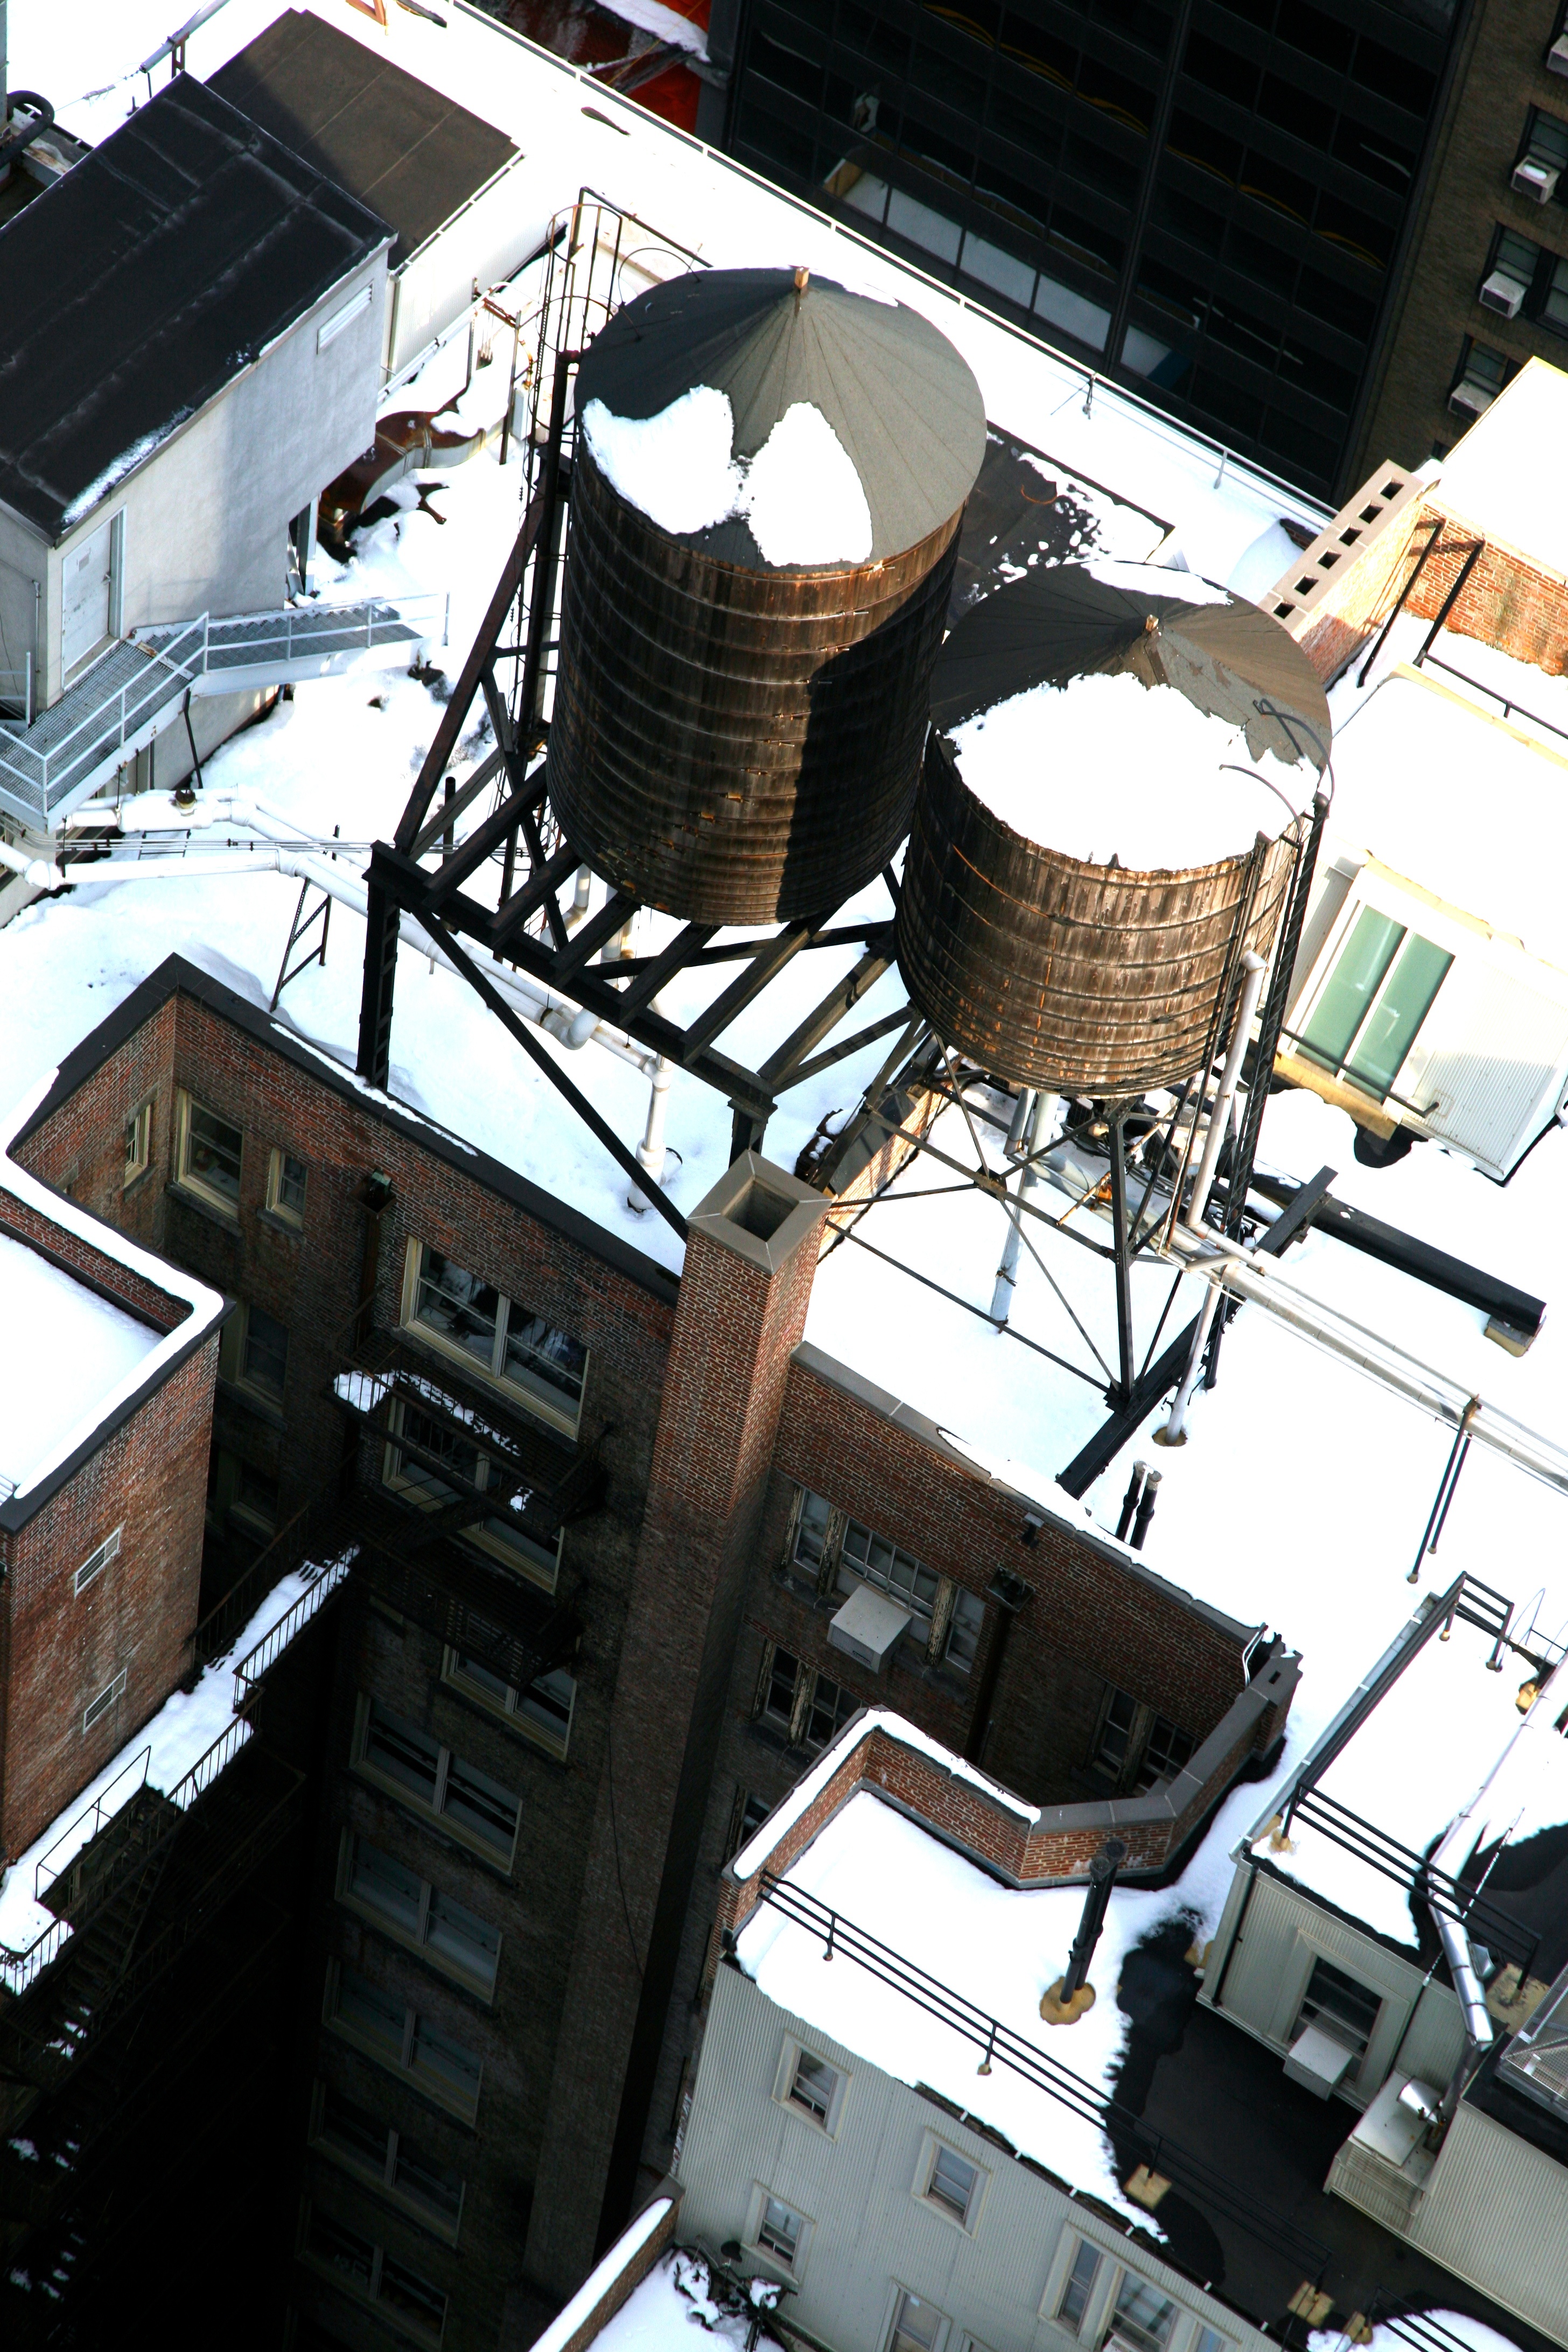
nyc, lighting, newyork, hotel, newyorkcity, ny, midtownwest, parkermeridien, parkermeridienhotel